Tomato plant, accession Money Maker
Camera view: bottom (45 deg); turntable rotation: 0 degrees
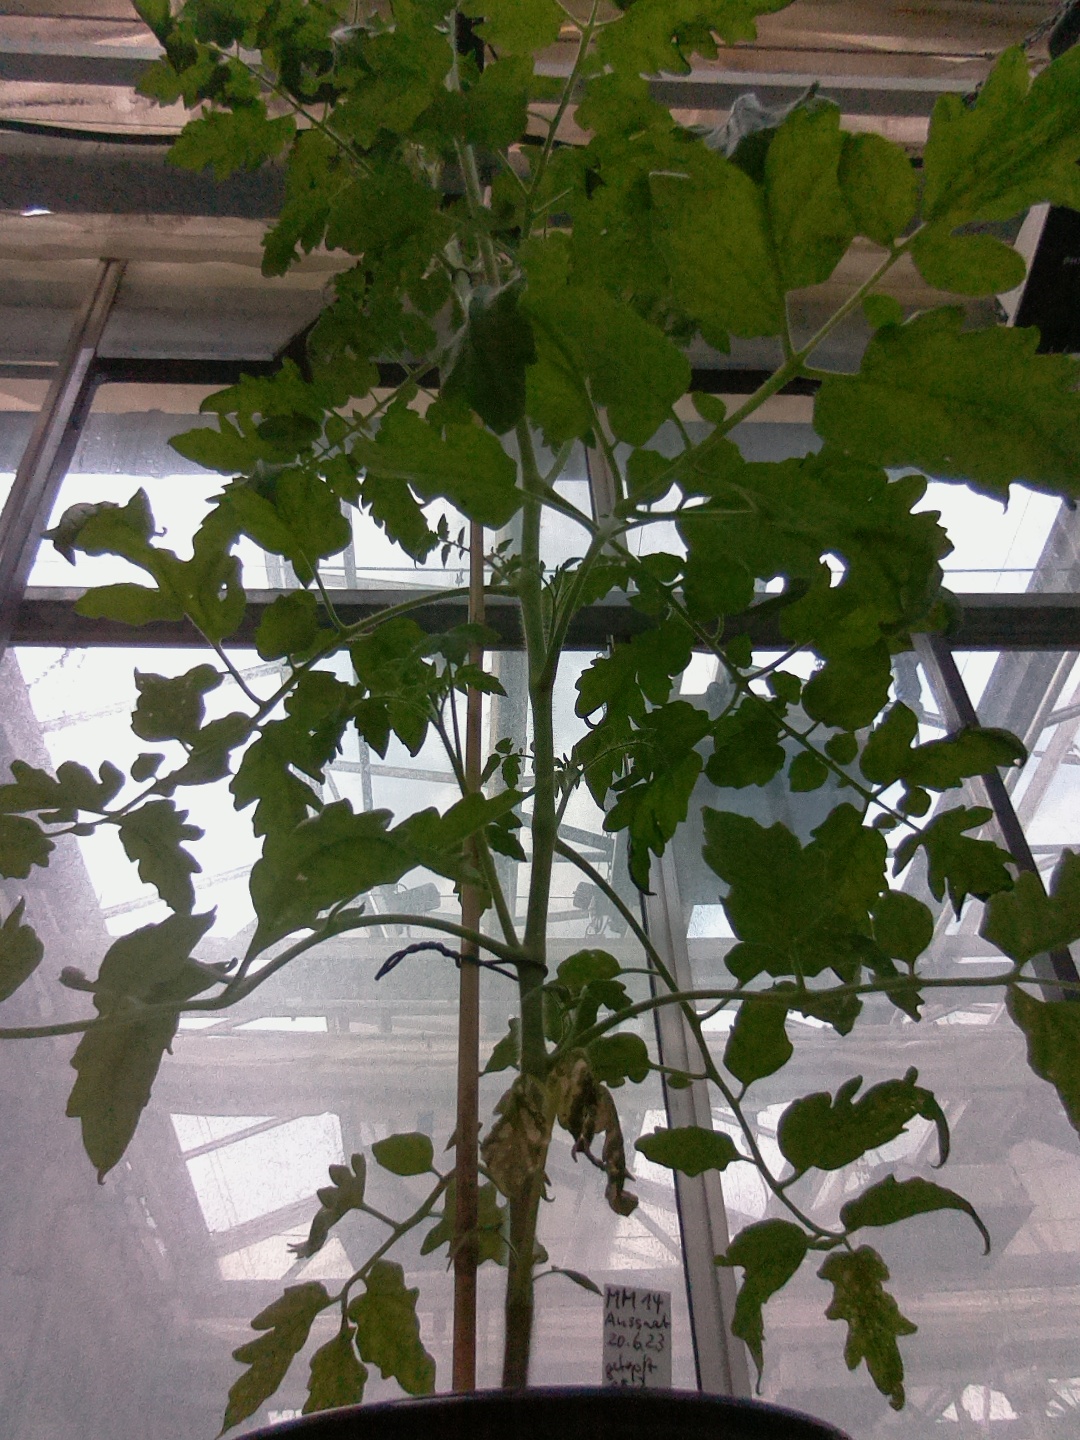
BBCH growth stage 68: Full flowering, 80%-90% of flowers open, more petals falling